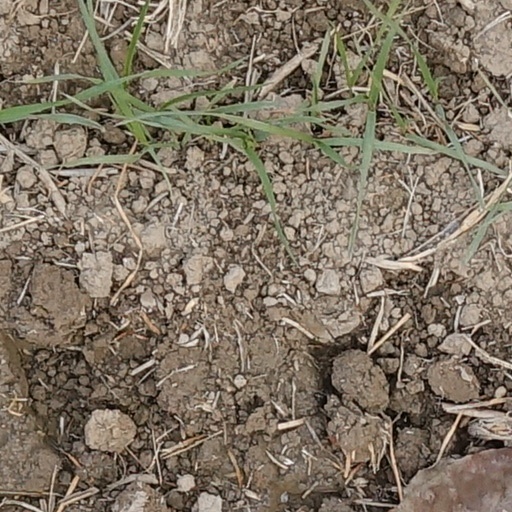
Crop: wheat